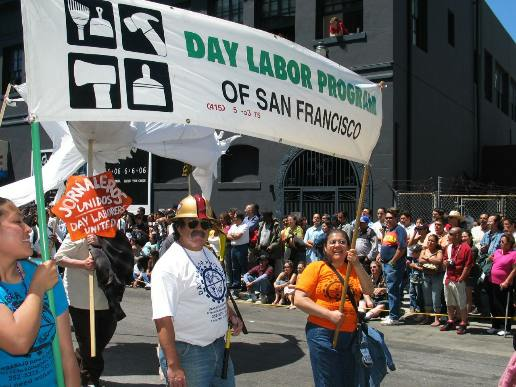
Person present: Yes